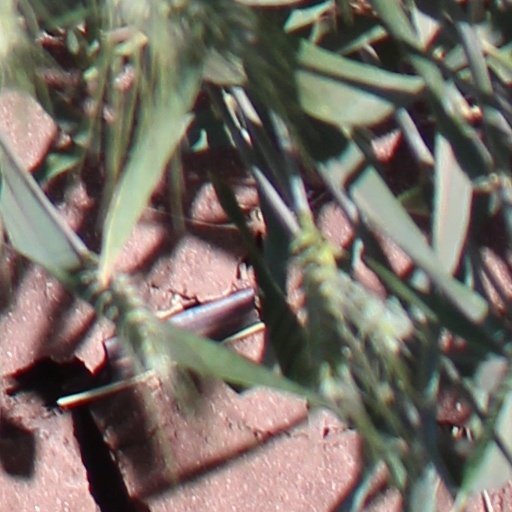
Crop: wheat